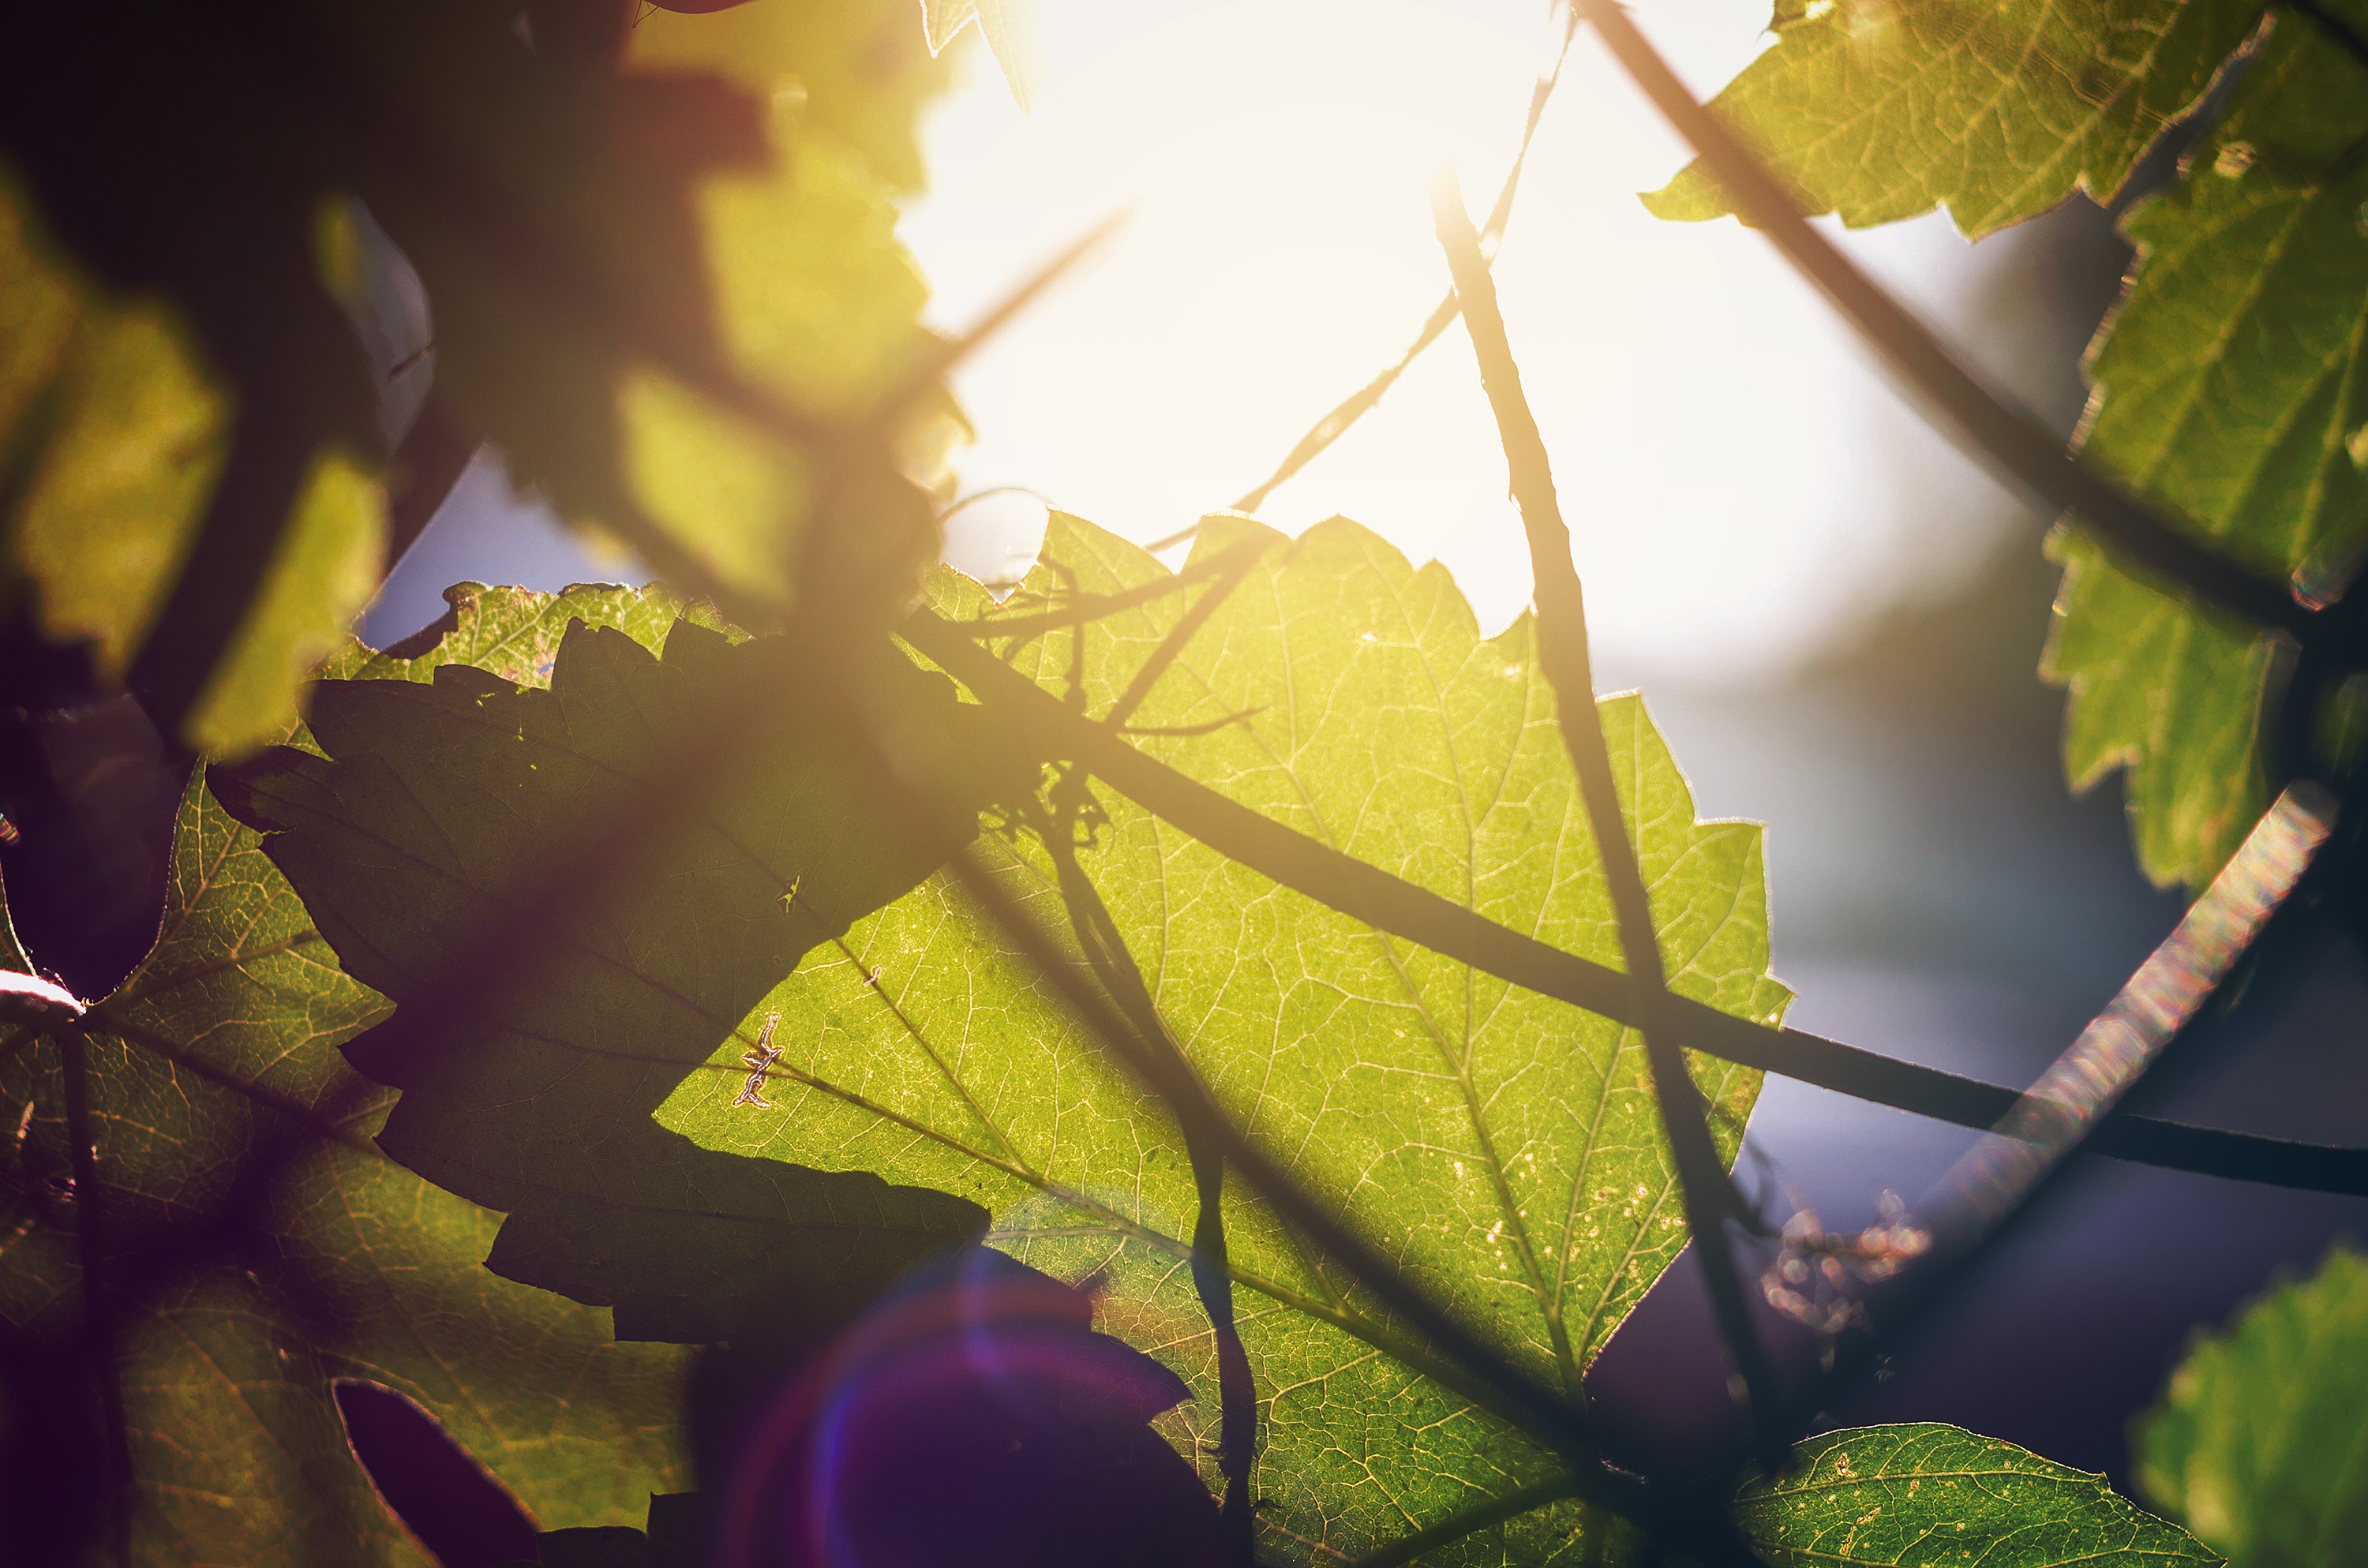
tree, nature, branch, light, plant, sunshine, sun, sunset, sunlight, morning, leaf, flower, summer, spring, green, natural, autumn, botany, yellow, flora, season, energy, close up, sunny, bright, shiny, macro photography, sunny sky, flowering plant, outdoor lighting, lights background, plant stem, woody plant, land plant